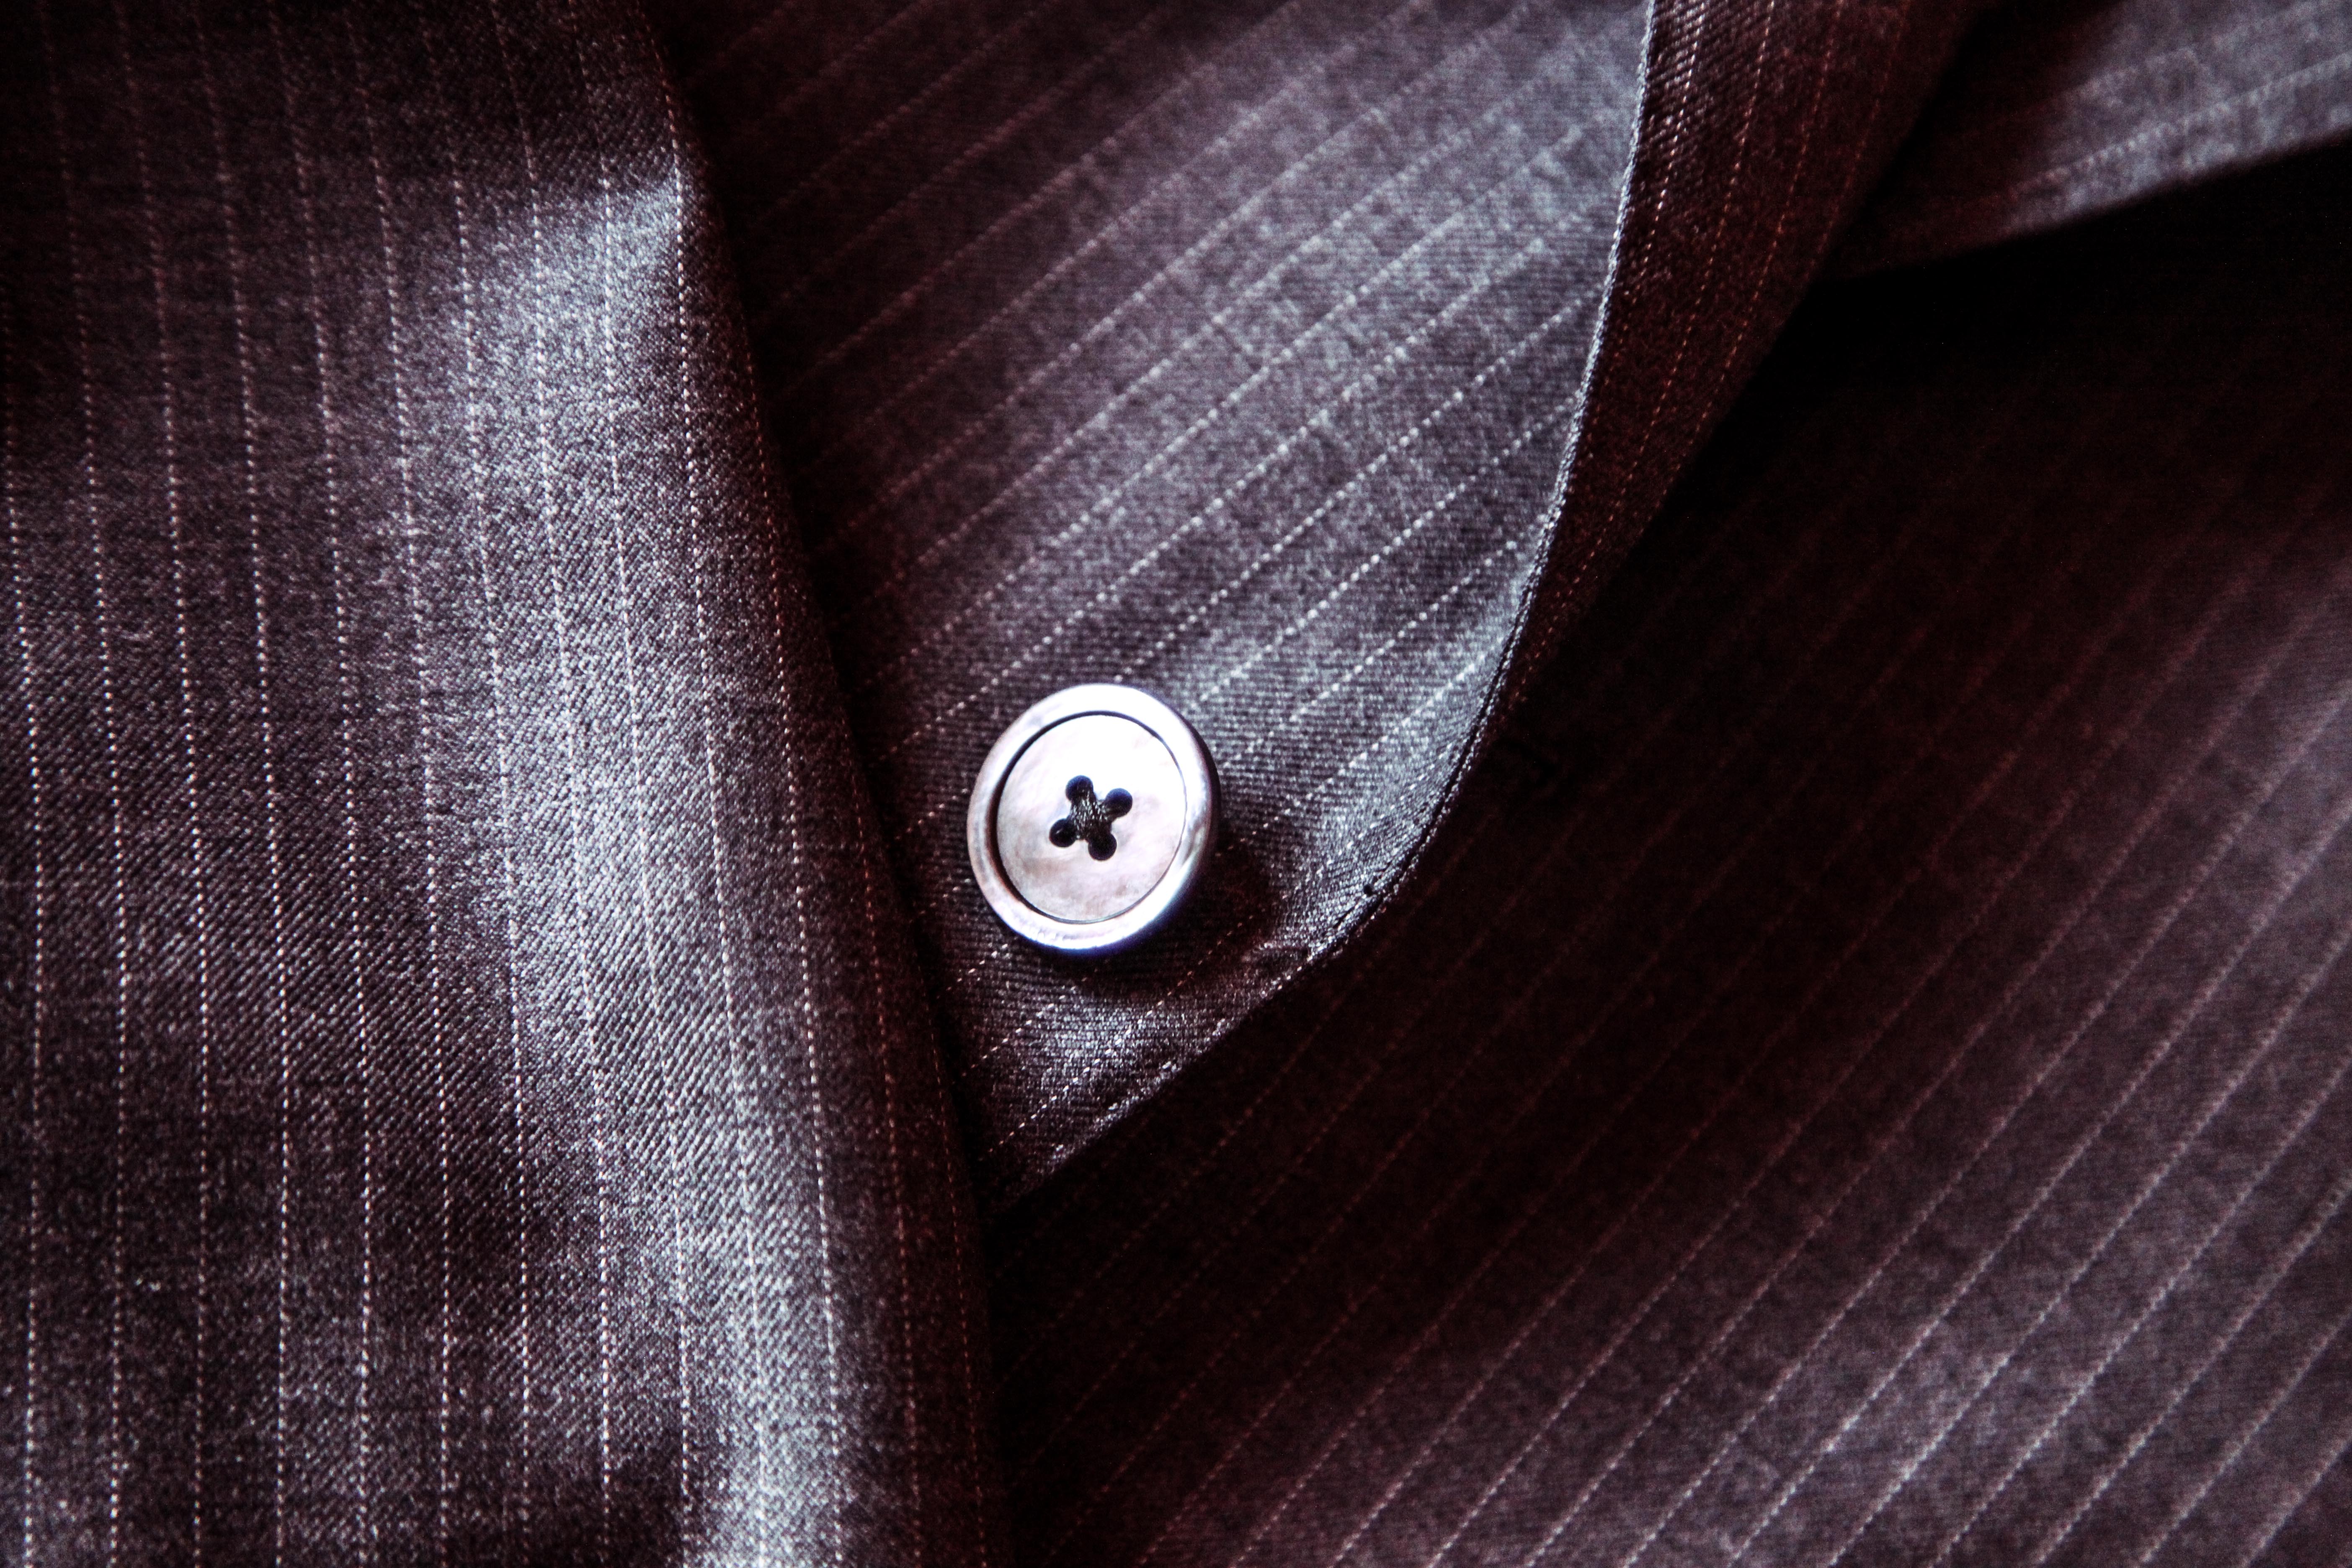
suit, leather, purple, brown, fashion, business, clothing, black, jacket, wool, material, button, close up, textile, businessman, fashion accessory, designer suit